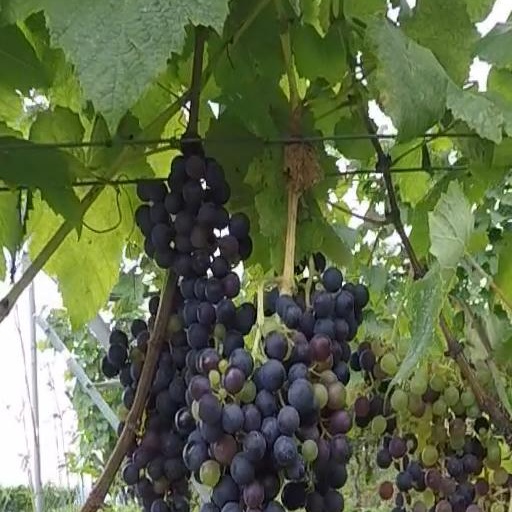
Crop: grape